Arnold Nordmeyer

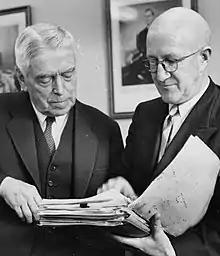
Nash and Nordmeyer in 1958

When Labour won the 1957 election Nordmeyer was made Minister of Finance and was ranked third within the government. A short time after taking office Nordmeyer uncovered that the country was on the brink of a balance of payments crisis and decided to take strong measures in response. His first Budget (generally known as "the Black Budget") introduced a number of unpopular changes, including significant tax increases. The particularly large tax increases for alcohol and tobacco, coupled with Nordmeyer's strong religious background, created the impression that he was attempting to impose puritan-like reforms (Nordmeyer did not drink or smoke). Nordmeyer's idea was that a short sharp corrective budget would fix the economic situation and from then on there would be nothing other than improvement until the next election.